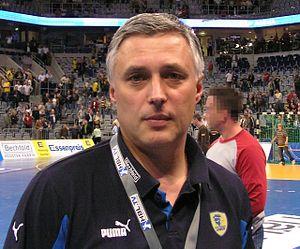
Iouri Anatoliévitch Chevtsov, né le 16 décembre 1959 à Sloutsk, est un ancien joueur de handball soviétique puis biélorusse évoluant au poste d'ailier droit.